42nd Battalion (Royal Highlanders of Canada), CEF

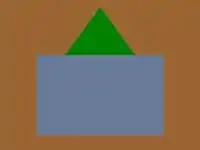
Distinguishing patch of the battalion

The 42nd Battalion (Royal Highlanders of Canada), CEF, was an infantry battalion of the Canadian Expeditionary Force during the Great War.